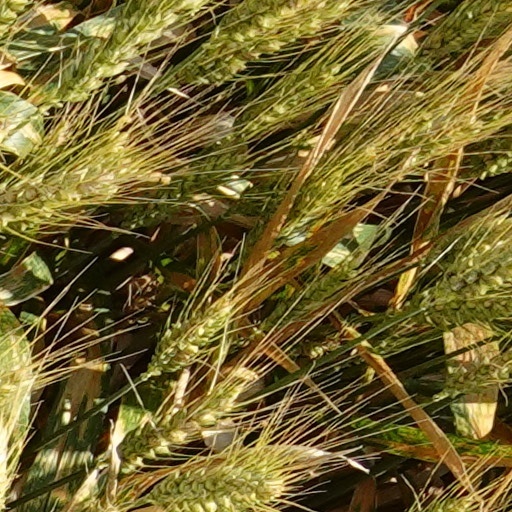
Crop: wheat